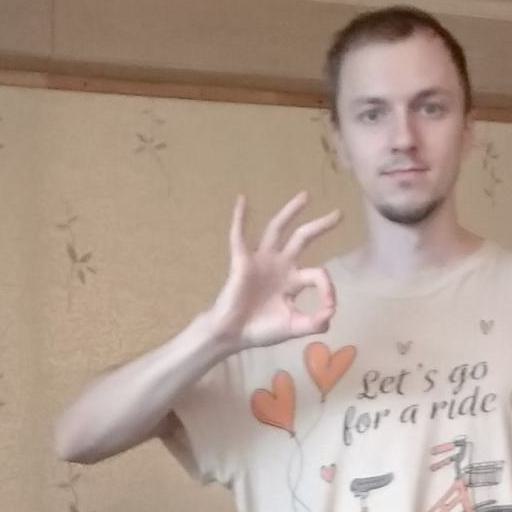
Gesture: ok